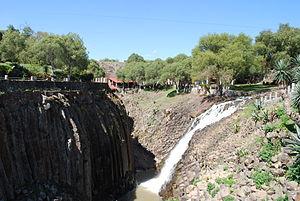
Hidalgo est un État du Mexique de 20 502 km².